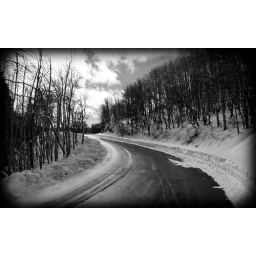
mountain road in park city, utah.